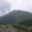
Label: mountain